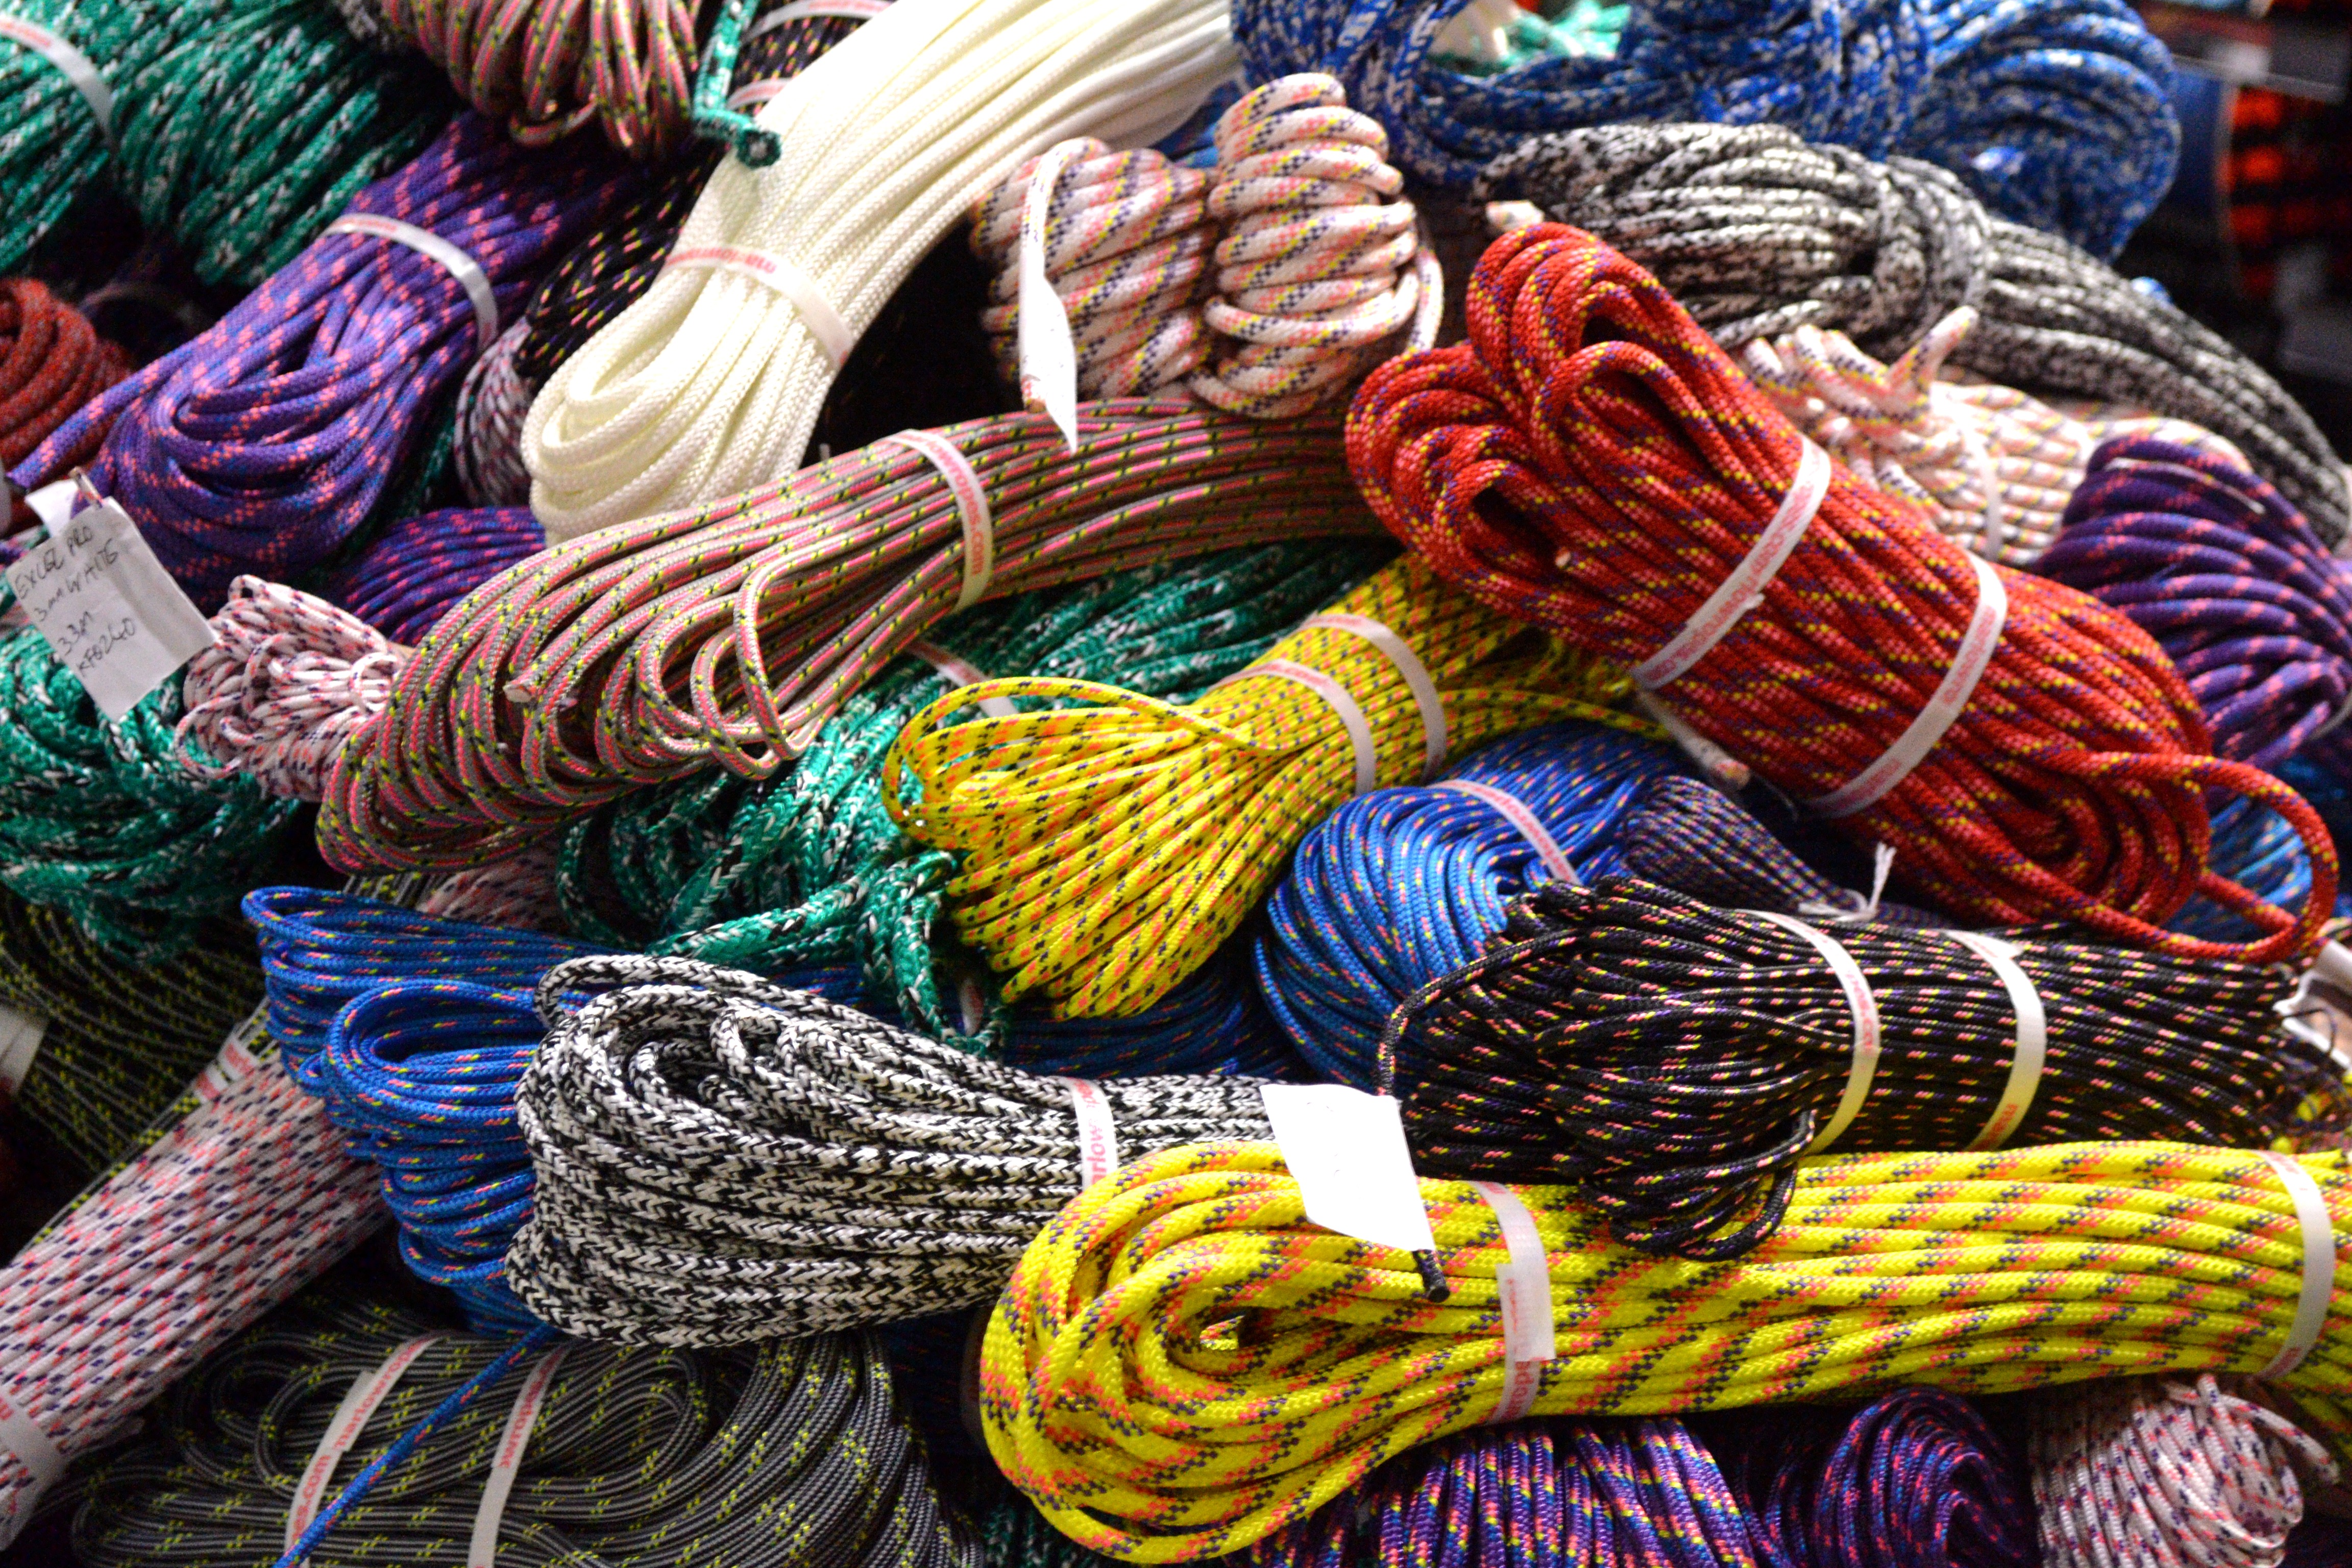
rope, color, climbing, material, thread, textile, art, tightropes, ropes, cords, climbing ropes, hawsers